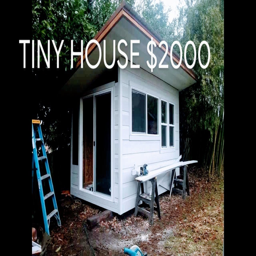
how to build a tiny house in a week for venture funded company